Epic Mickey

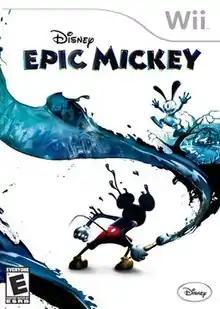
North American box art

Epic Mickey is a 2010 platform game developed by Junction Point Studios and published by Disney Interactive Studios for the Wii. It was released in November 2010 in North America and PAL territories. The game focuses on Mickey Mouse, who accidentally damages a world created by Yen Sid for forgotten characters and concepts and must save it from the Blot. The game features Oswald the Lucky Rabbit, a character created by Walt Disney and Ub Iwerks and originally owned by Universal Pictures; The Walt Disney Company gained ownership of the character in 2006. The game marks the first time that Mickey and Oswald have appeared together.